2014 FIA World Endurance Championship

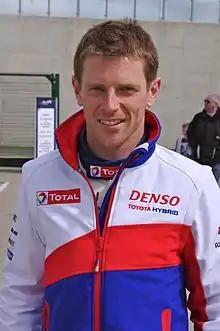
Anthony Davidson (pictured) and Sébastien Buemi won the Drivers' Championship.

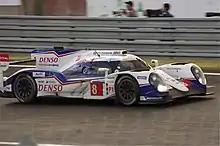
Toyota won the Manufacturers' Championship with the Toyota TS040 Hybrid.

The 2014 FIA World Endurance Championship season was the third season of the FIA World Endurance Championship auto racing series, co-organized by the Fédération Internationale de l'Automobile (FIA) and the Automobile Club de l'Ouest (ACO). The series was open to Le Mans Prototypes and grand tourer-style racing cars from four ACO categories. World Championship titles were awarded for Le Mans Prototypes drivers and for LMP1 manufacturers, and several World Endurance Cups and Endurance Trophies were also awarded. The eight race series began in April at the Silverstone Circuit and concluded in November at the Autódromo José Carlos Pace.